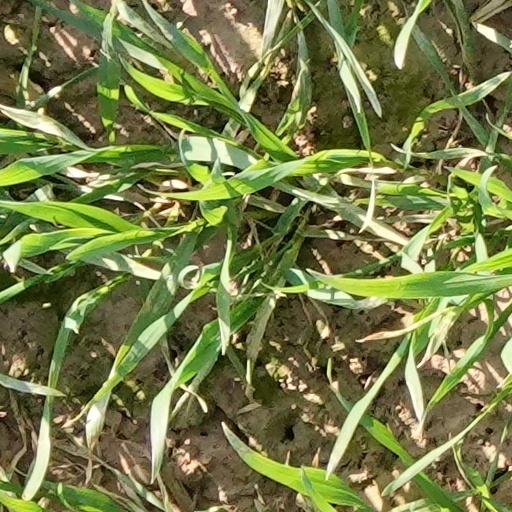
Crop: wheat